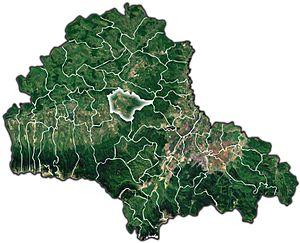
Părău est une commune roumaine du județ de Brașov, dans la région historique de Transylvanie. Elle est composée des quatre villages suivants: